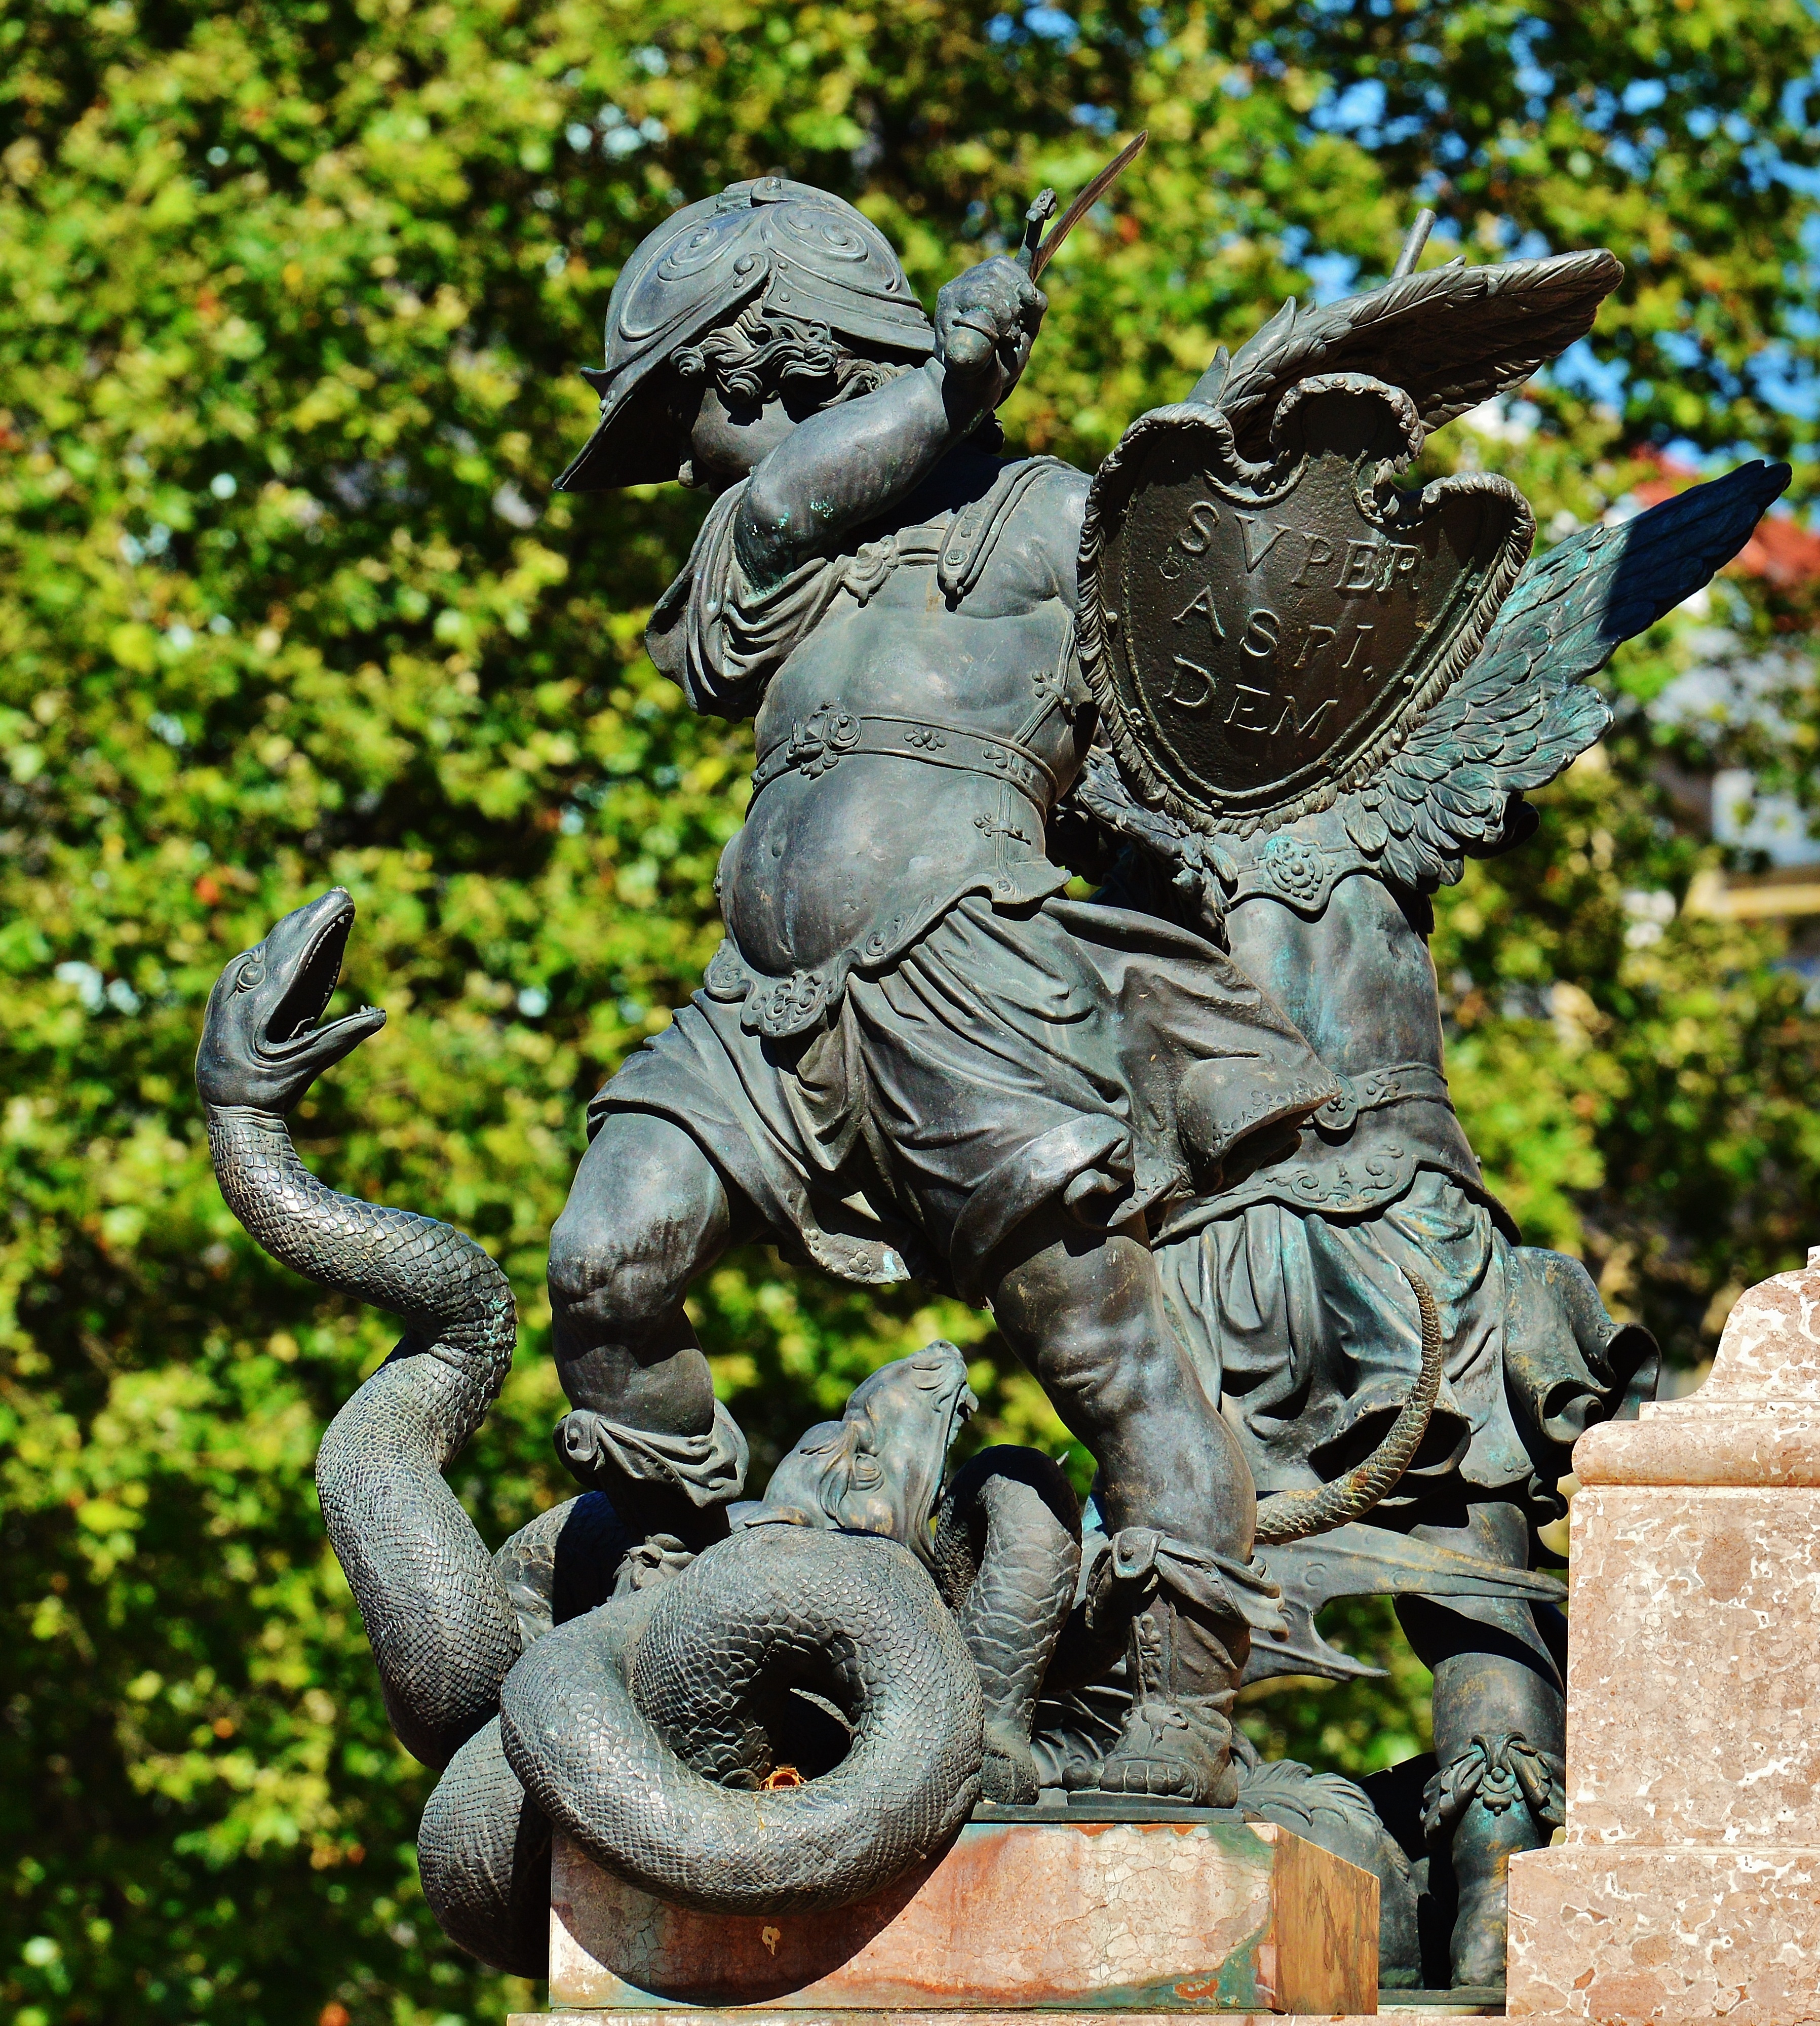
monument, statue, sculpture, memorial, art, munich, marienplatz, mythology, marian column